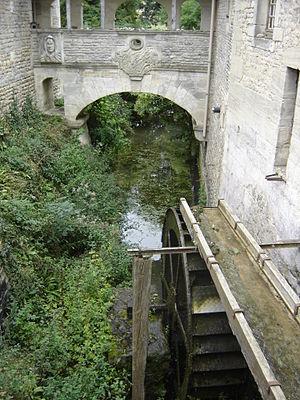
le moulin à foulon a été construit en 1777. Le mécanisme actuel en a fait un moulin à blé.
La Thue est une rivière française de Normandie, dans le département du département du Calvados, affluent droit du fleuve la Seulles.
Un moulin est une machine à moudre, à l'origine avec une ou plusieurs meules, principalement les grains de céréales récoltées afin de les transformer en poudre plus ou moins grossière ou farine. Le mot désigne aussi, par extension ou par analogie, toute machine propre à moudre, à broyer, piler, pulvériser diverses matières alimentaires ou para-alimentaires du type semoules, épices moulues, sel fin, sucre, café ou cacao à réduire en poudre, etc., voire pour seulement les fragmenter ou pour faciliter l'extraction ultérieure de certains corps liquides présents, comme les huiles de navette, de colza, d'olives, de noix, obtenues ensuite par pression des pulpes ou chairs.